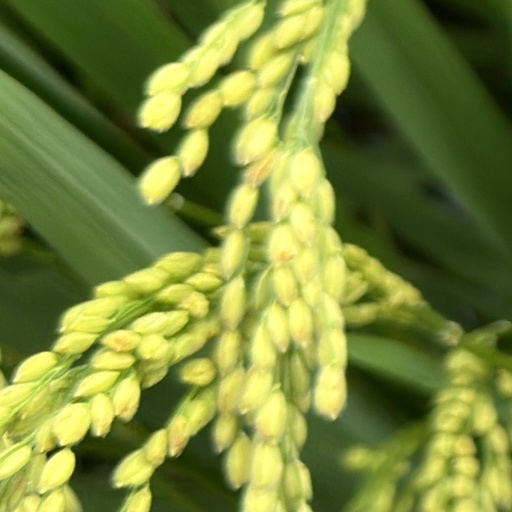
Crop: rice